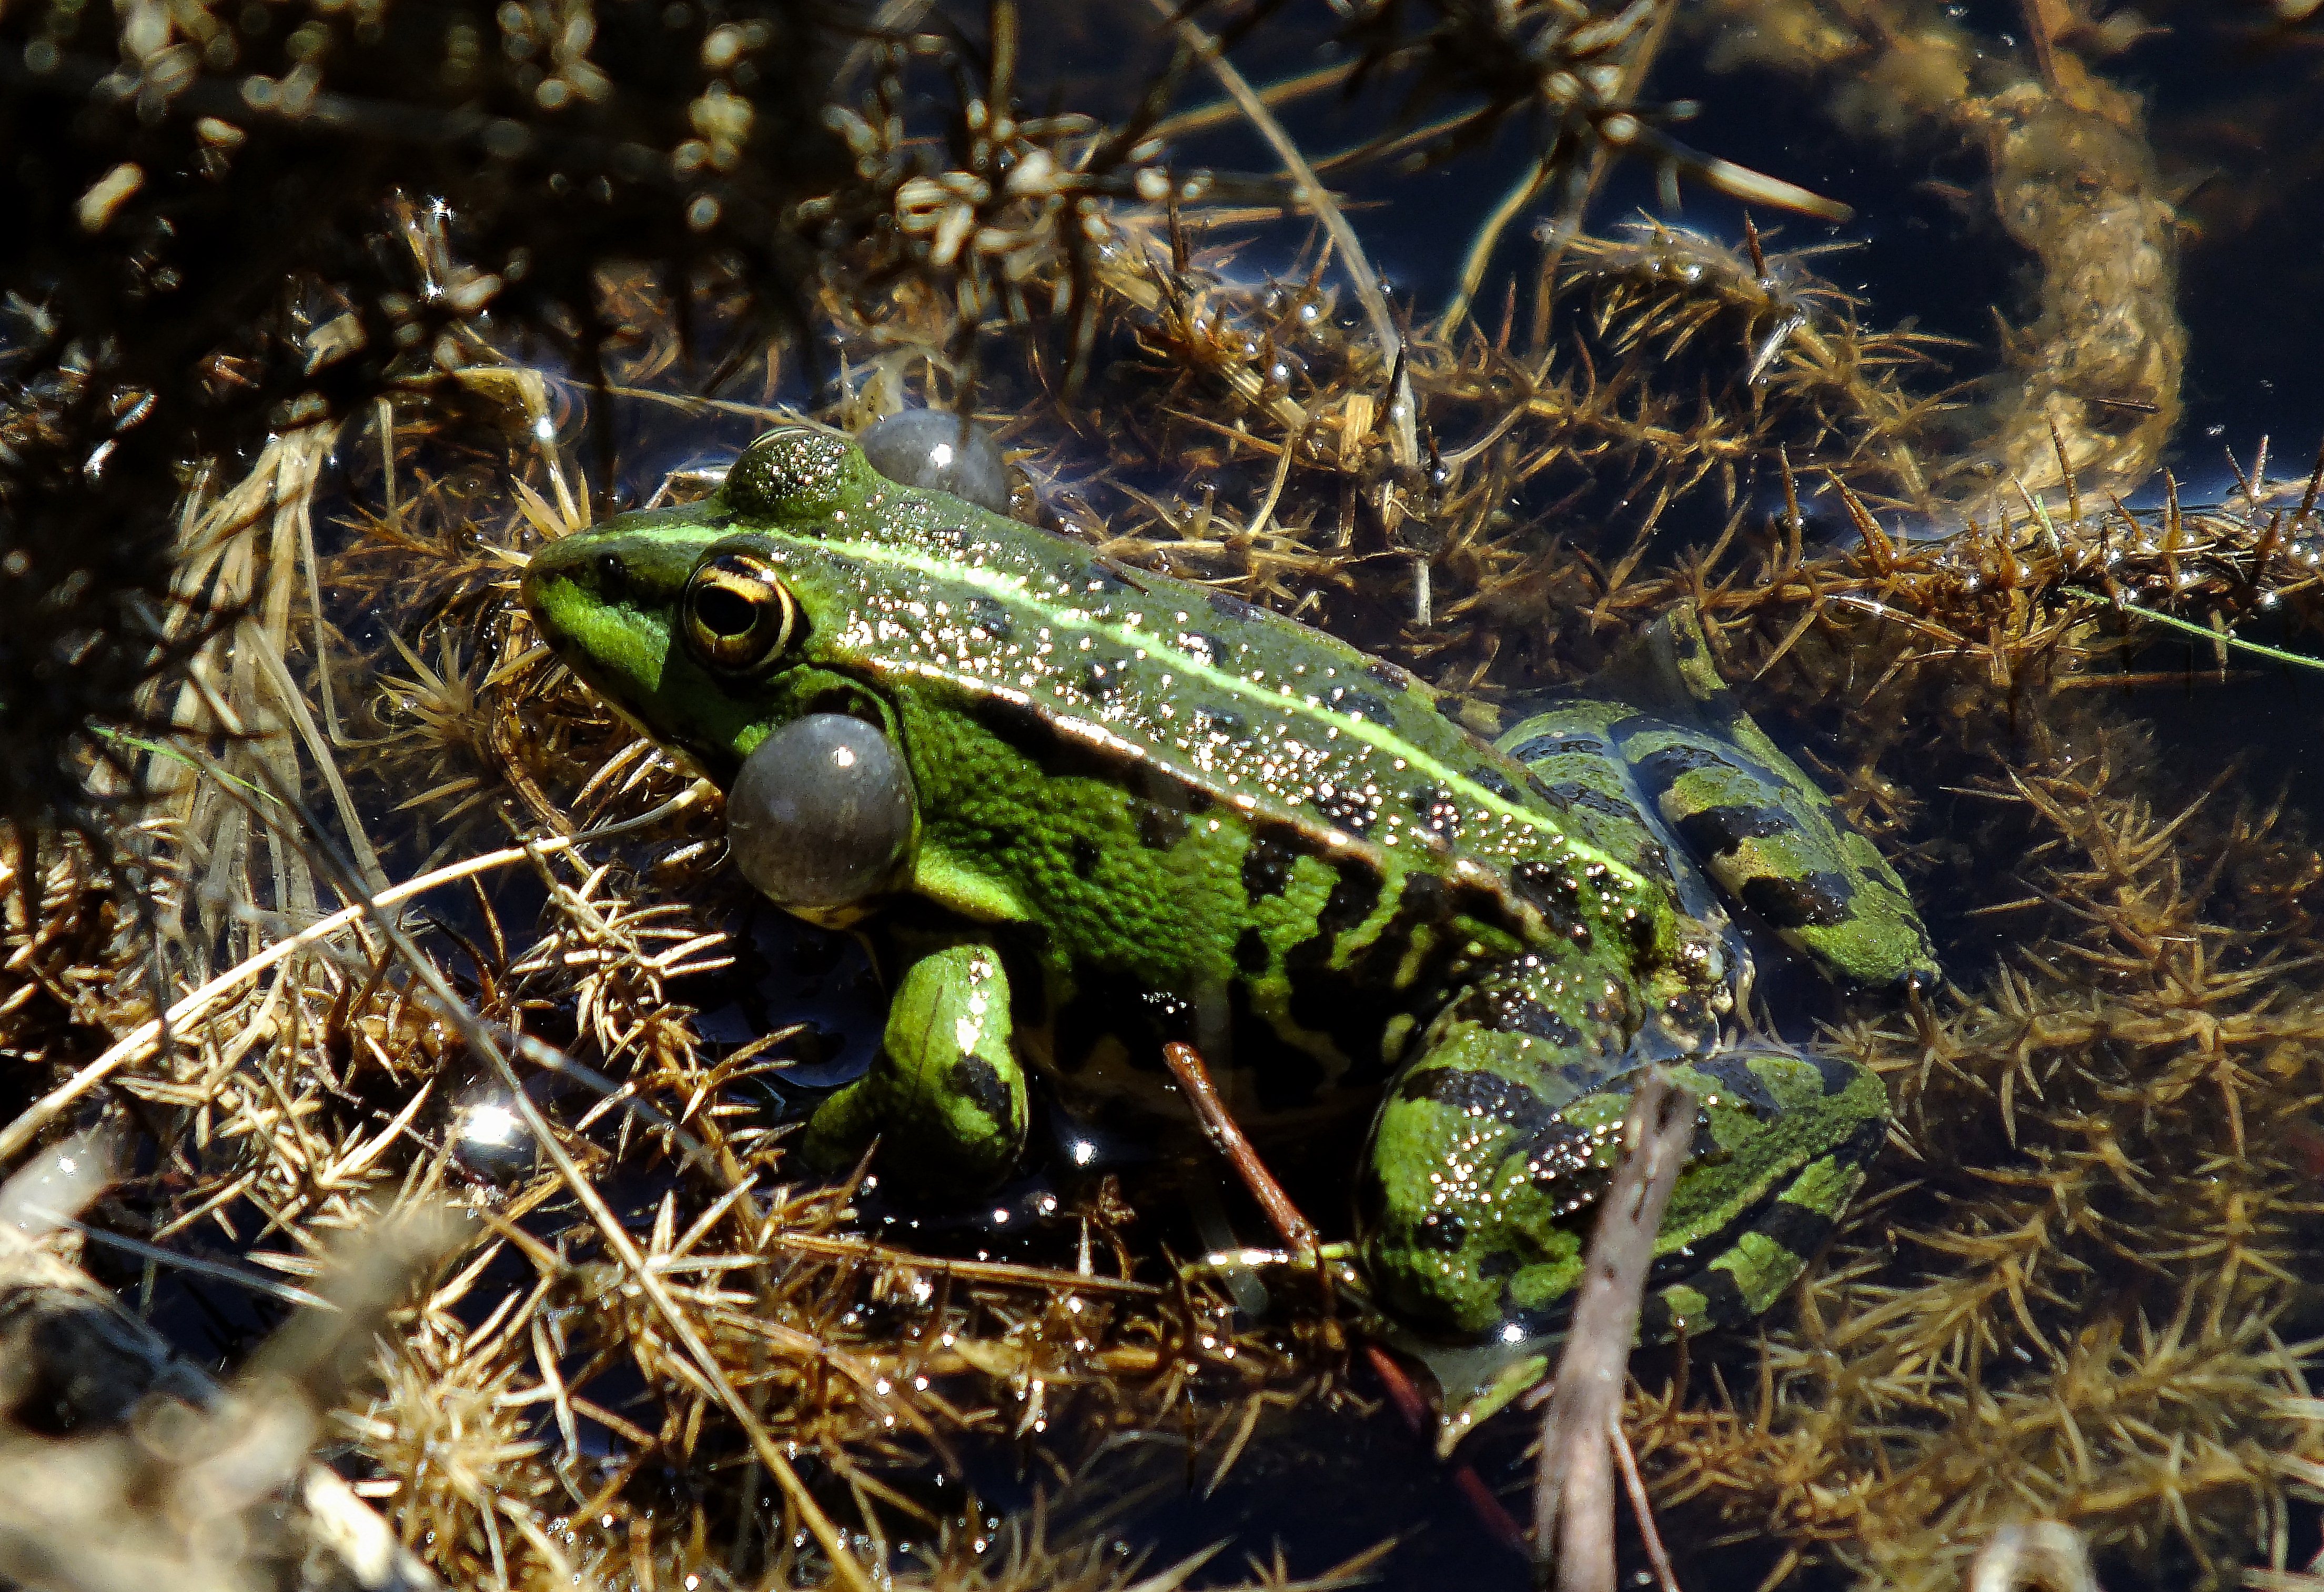
nature, wildlife, reptile, amphibian, fauna, animals, vertebrate, naturaleza, ggl1, animales, finepixhs20, lacerta, lacertidae